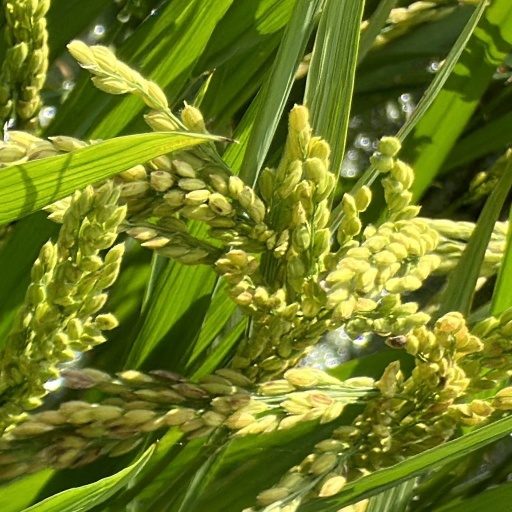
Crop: rice